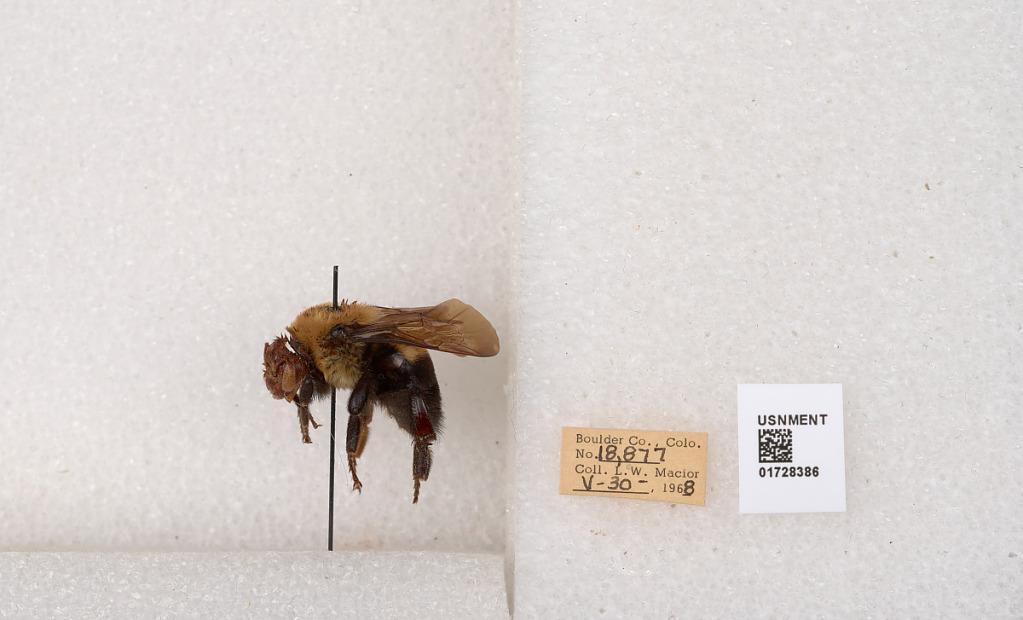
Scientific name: Bombus (Separatobombus) griseocollis (De Geer)
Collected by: L. Macior
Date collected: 1968-5-30
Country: United States
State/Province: Colorado
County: Boulder
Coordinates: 40.0925, -105.358